Francis, Duke of Brunswick-Lüneburg

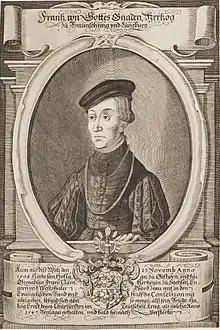
Duke Francis of Brunswick-Lüneburg

Francis of Brunswick-Lüneburg (23 November 1508 – 23 November 1549) was the youngest son of Henry the Middle. Following a thirty-year joint reign of Brunswick-Lüneburg with his brother Ernest the Confessor, he ruled the newly founded Duchy of Gifhorn from Gifhorn Castle for over 10 years from 1539 until his death in 1549. He was given the duchy as an inheritance settlement by his brother Ernest.